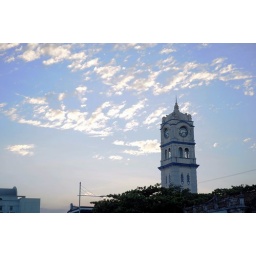
This clock tower came with the building which was built in 1912.